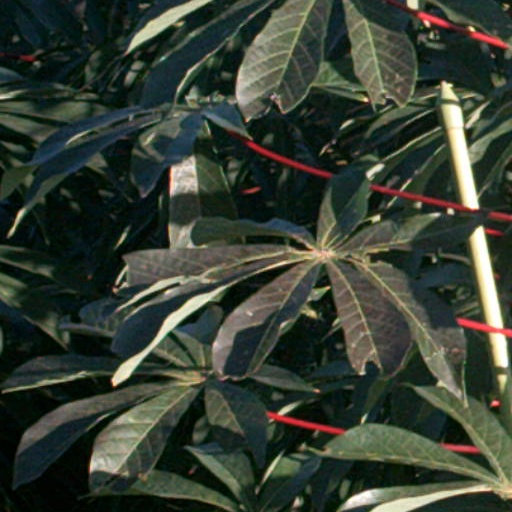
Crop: cassava